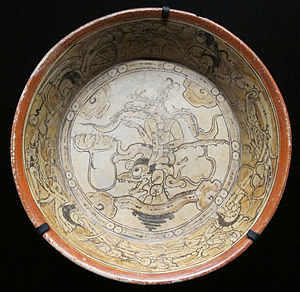
Mexicansk kunst / Pre-columbianske kunst
Udviklingen af mexicansk billedkunst kan opdeles i pre-hispanisk mesoamerikanske æra, kolonitiden og perioden efter Mexicos uafhængighedskrig.